Axel Revold

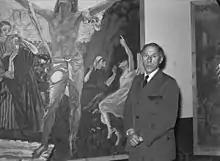
Axel Revold at the Kunstnerforbundet in Oslo (1946)

Axel Revold (24 December 1887 – 11 April 1962) was a Norwegian painter, illustrator, and art professor at the Norwegian National Academy of Fine Arts for twenty years. He was highly decorated for his merits.